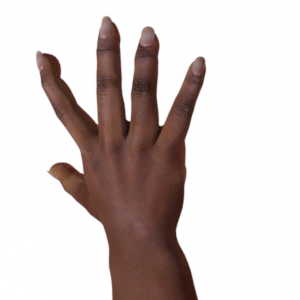
Label: paper